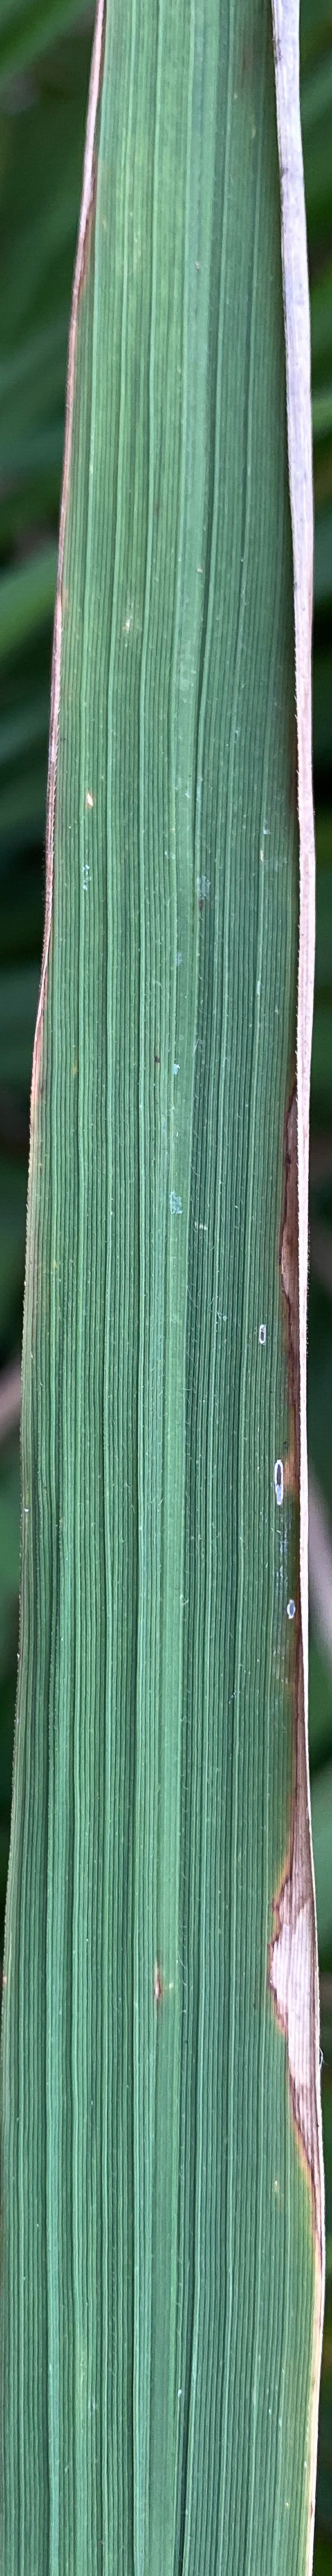
Nhãn: K